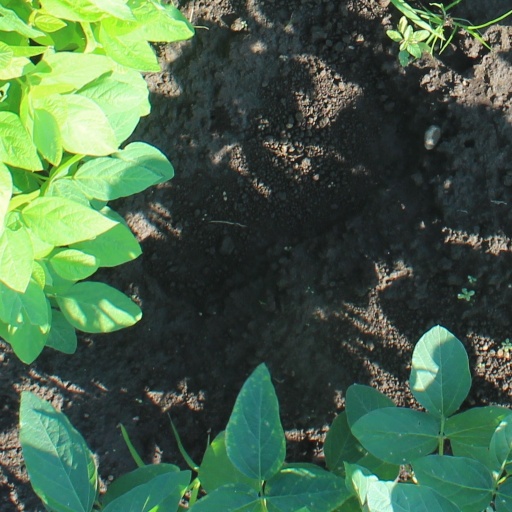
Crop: soybean